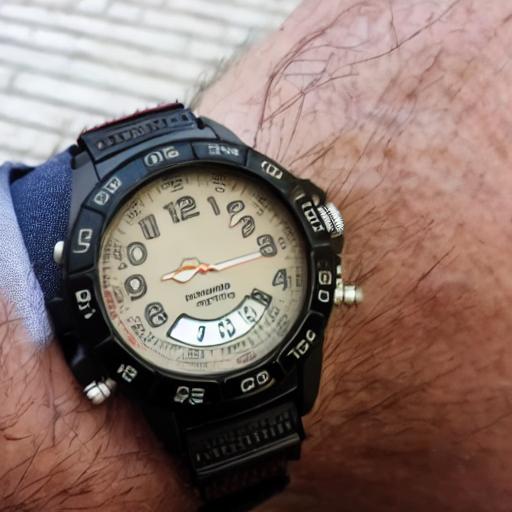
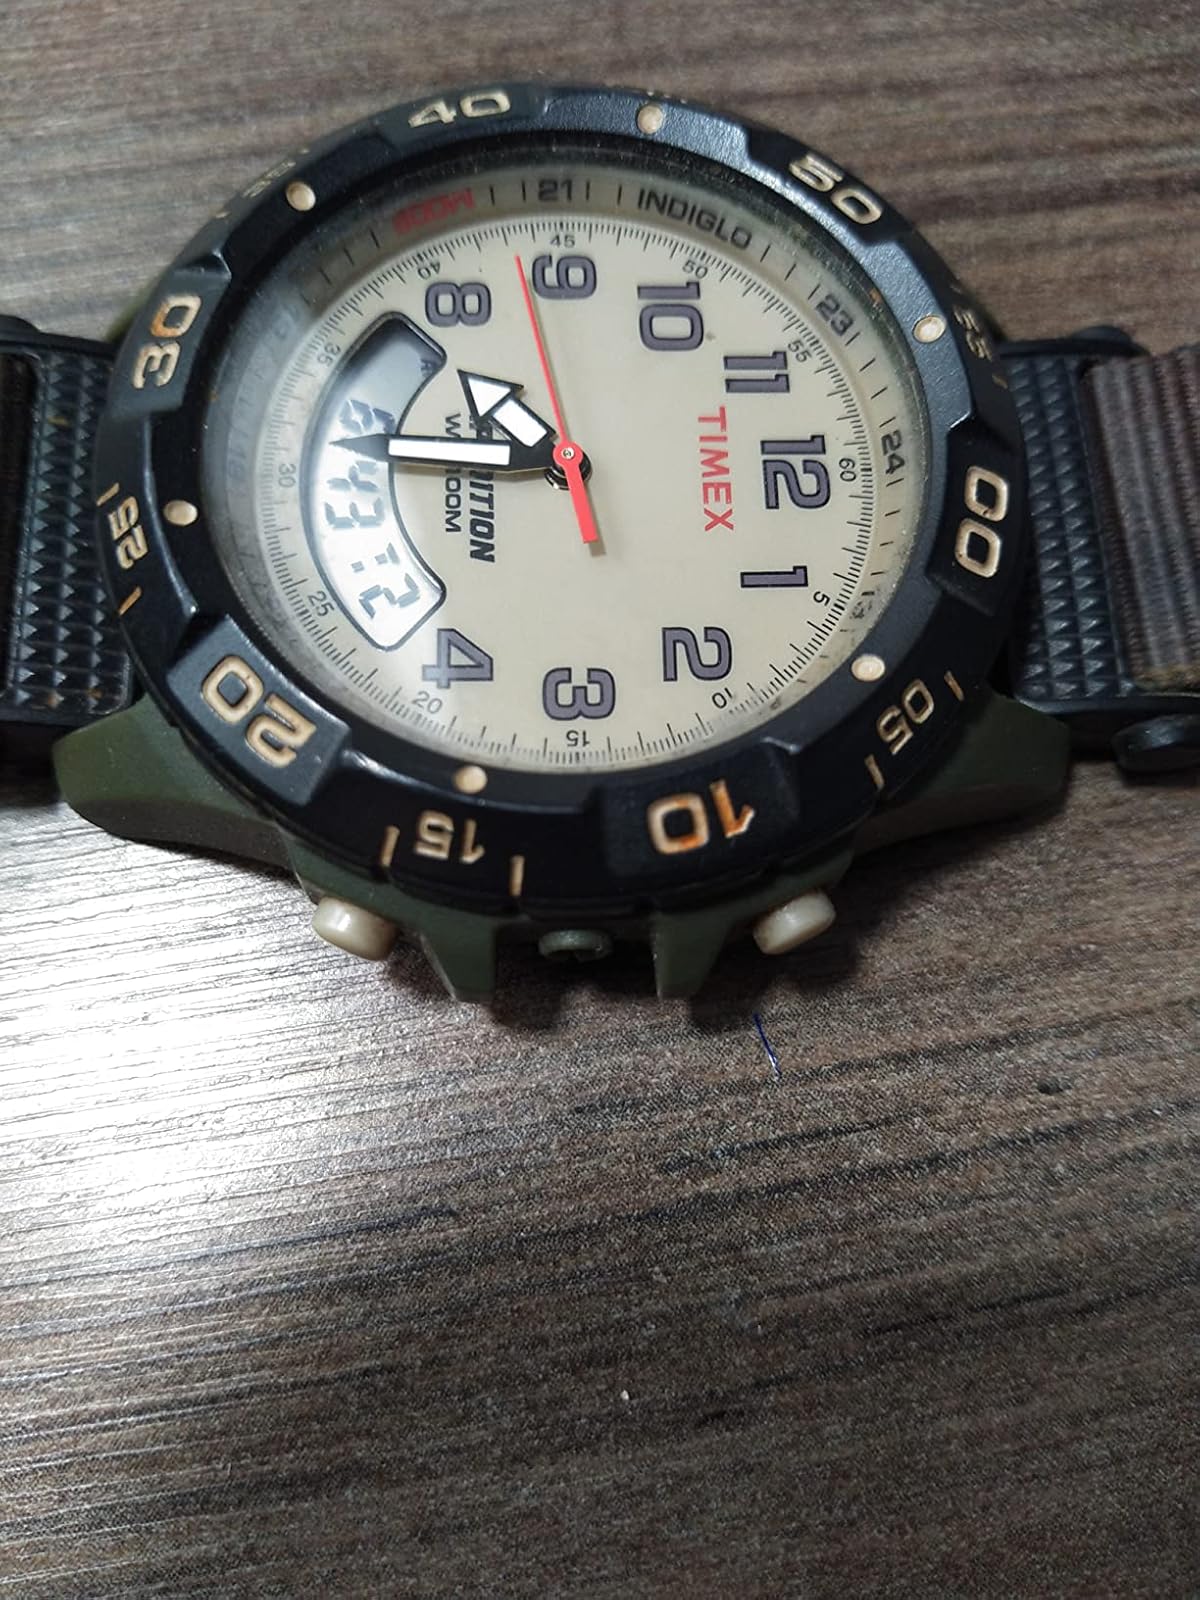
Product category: accessories_watch
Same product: no